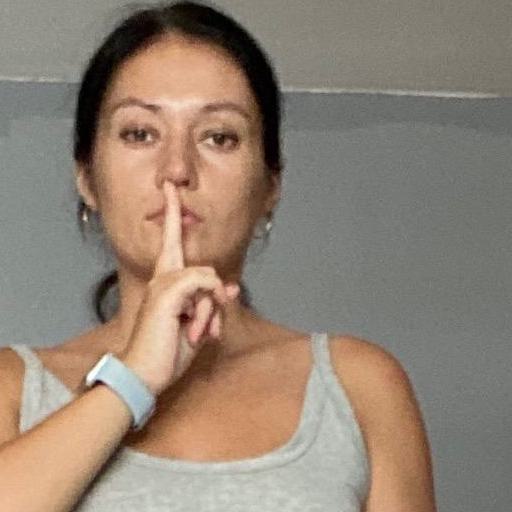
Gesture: mute